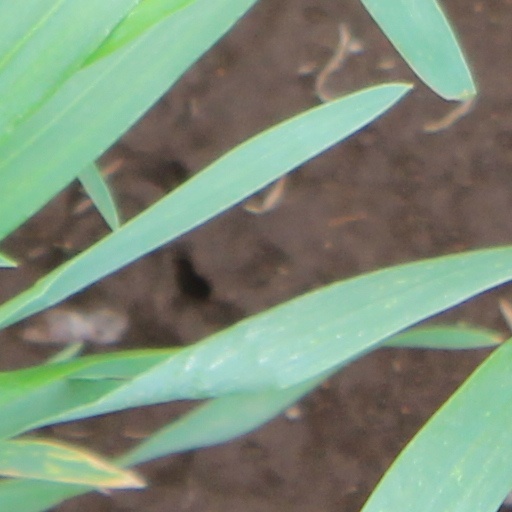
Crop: wheat